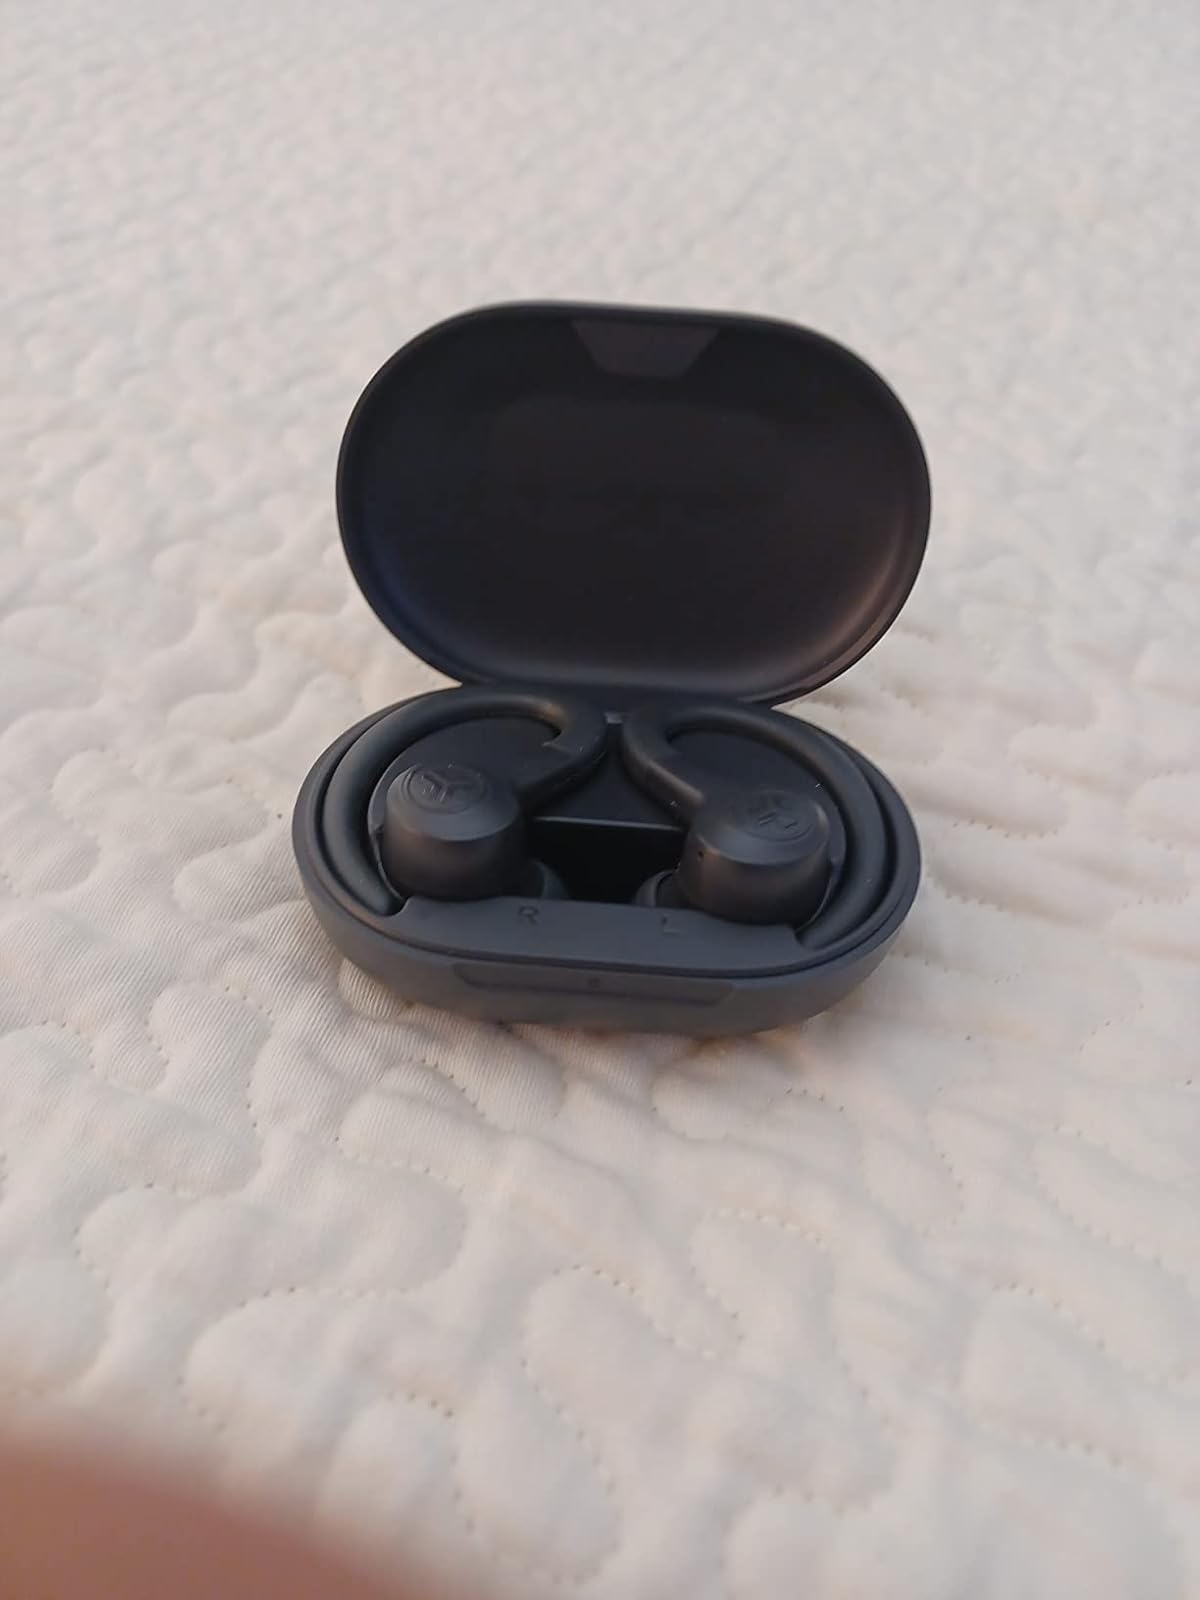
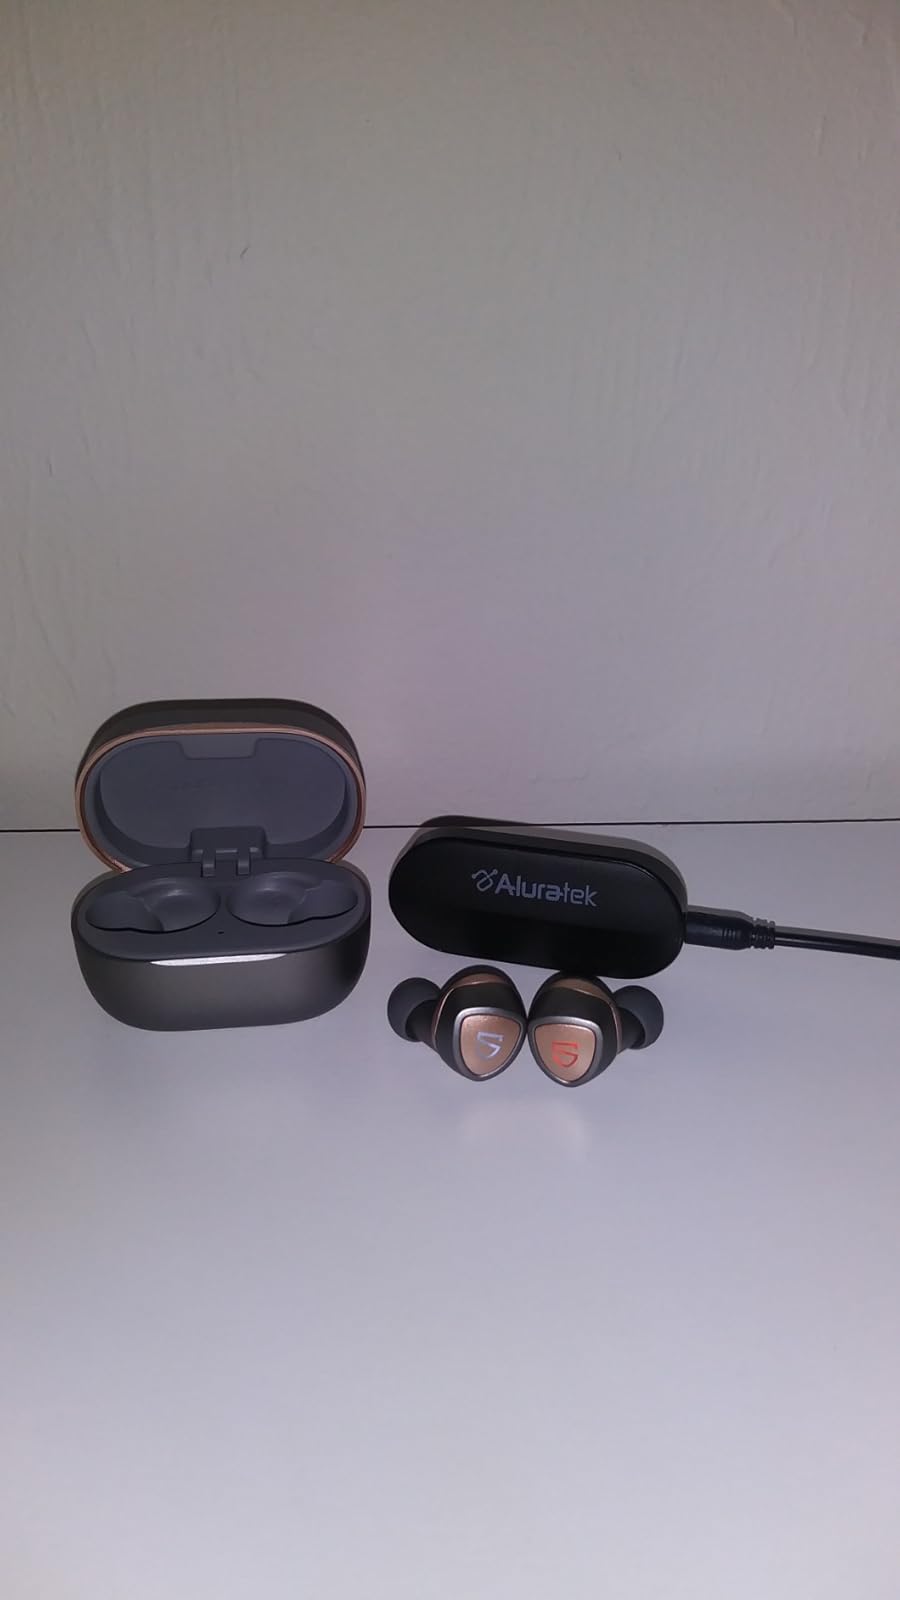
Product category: earbuds
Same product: no